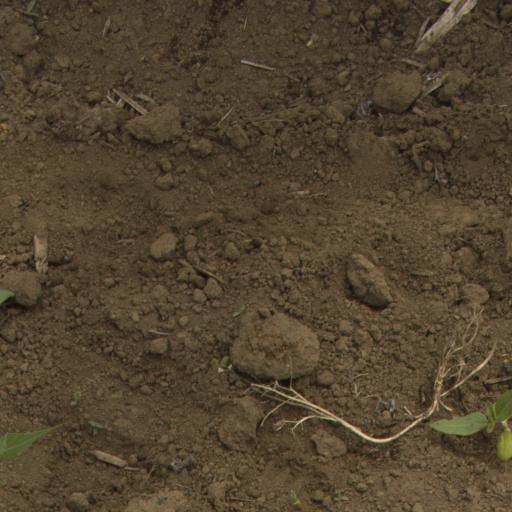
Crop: Jerusalem artichoke